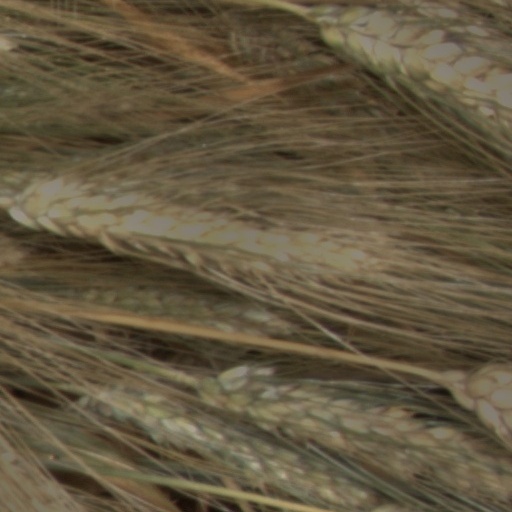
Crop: wheat